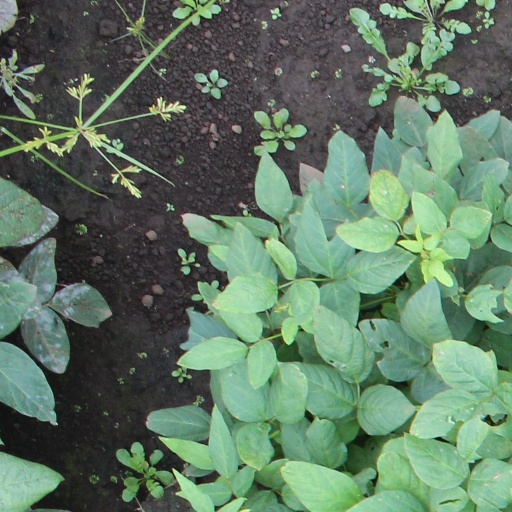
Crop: soybean